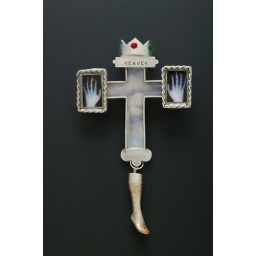
sterling silver, porcelin, silver leaf, computer decals under resin, enamel - photo by R. Schreiber